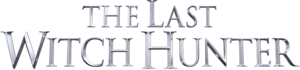
Le Dernier Chasseur de sorcières ou La Dernière Chasse aux sorcières au Québec est un film américain réalisé par Breck Eisner, sorti en 2015.